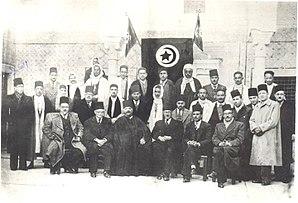
Tahar Sfar, né le 15 novembre 1903 à Mahdia et mort le 9 août 1942, est un homme politique tunisien.
Le congrès de la rue du Tribunal est le deuxième congrès du Néo-Destour après celui de Ksar Hellal. Il est organisé du 30 octobre au 2 novembre 1937 à Tunis et marque le « durcissement » de la ligne politique du parti.